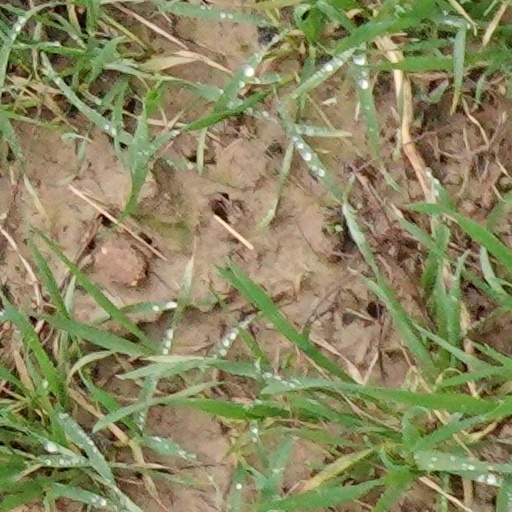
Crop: wheat